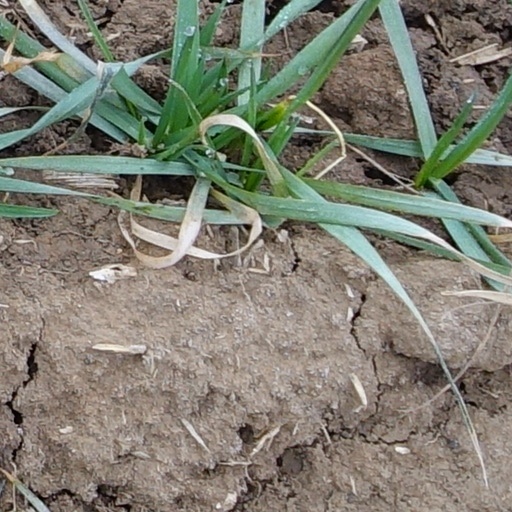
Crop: wheat